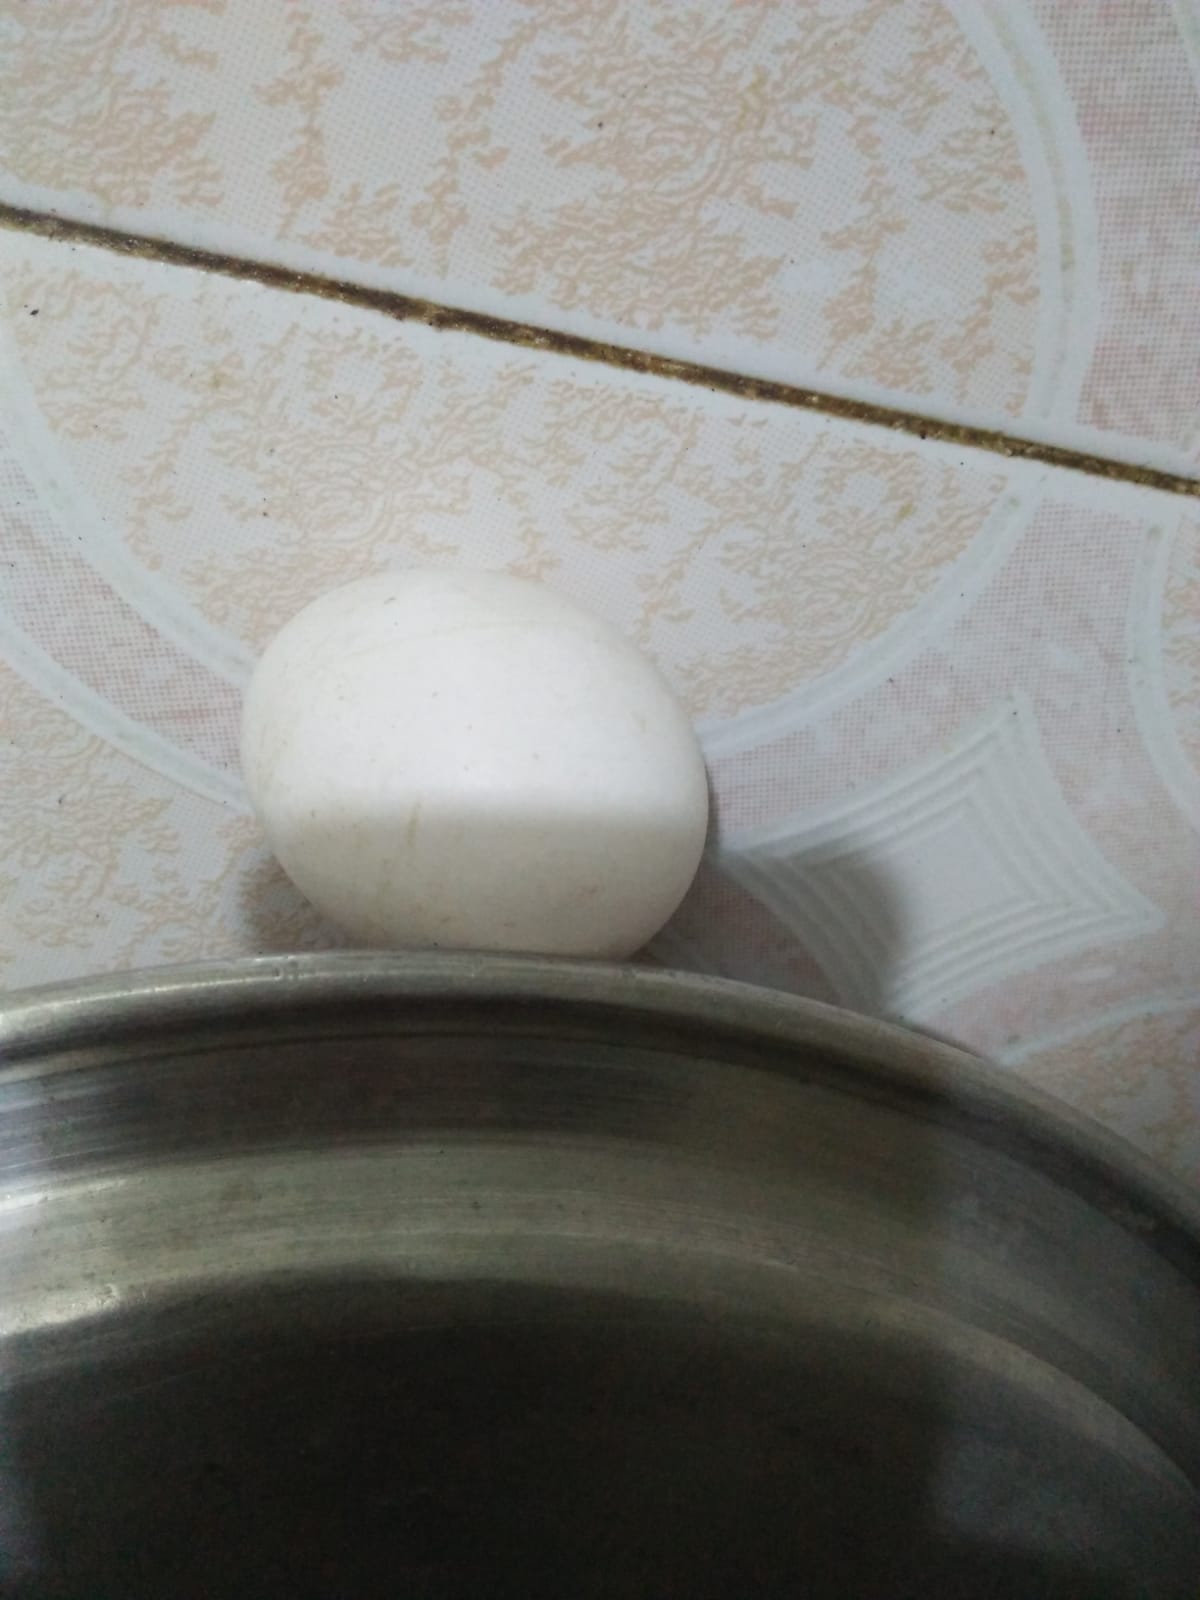
Label: eggshells